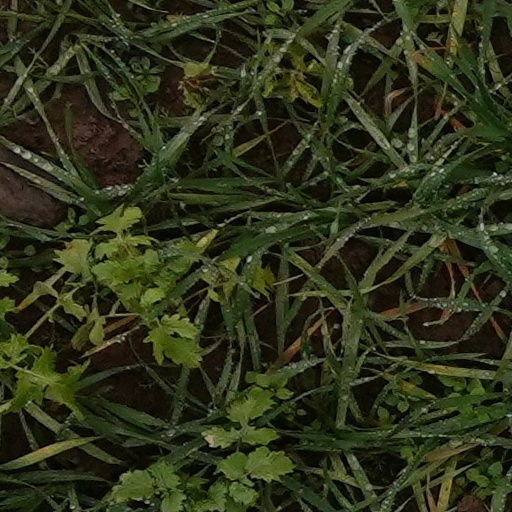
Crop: wheat